The Rite of Spring

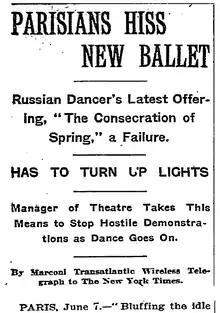
"The New York Times" reported the sensational premiere, nine days after the event.

At that time, a Parisian ballet audience typically consisted of two diverse groups: the wealthy and fashionable set, who would be expecting to see a traditional performance with beautiful music, and a "Bohemian" group who, the poet-philosopher Jean Cocteau asserted, would "acclaim, right or wrong, anything that is new because of their hatred of the boxes". Monteux believed that the trouble began when the two factions began attacking each other, but their mutual anger was soon diverted towards the orchestra: "Everything available was tossed in our direction, but we continued to play on". Around forty of the worst offenders were ejected—possibly with the intervention of the police, although this is uncorroborated. Through all the disturbances the performance continued without interruption. The unrest receded significantly during Part II, and by some accounts Maria Piltz's rendering of the final "Sacrificial Dance" was watched in reasonable silence. At the end there were several curtain calls for the dancers, for Monteux and the orchestra, and for Stravinsky and Nijinsky before the evening's programme continued.